Diazepam

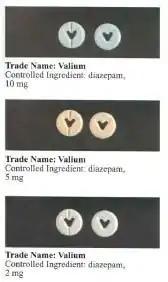
Diazepam tablets (10, 5, and )

Diazepam is mainly used to treat anxiety, insomnia, panic attacks, and symptoms of acute alcohol withdrawal. It is also used as a premedication for inducing sedation, anxiolysis, or amnesia before certain medical procedures (e.g., endoscopy). In 2020, it was approved for use in the United States as a nasal spray to interrupt seizure activity in people with epilepsy. Diazepam is the most commonly used benzodiazepine for "tapering" benzodiazepine dependence due to the drug's comparatively long half-life, allowing for more efficient dose reduction. Benzodiazepines have a relatively low toxicity in overdose.